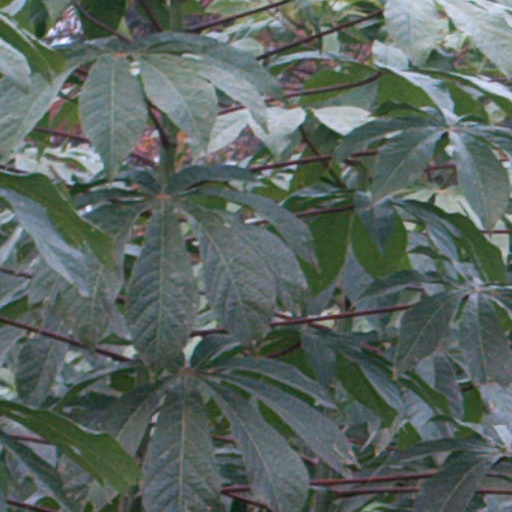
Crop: cassava